Alfred Ely Beach

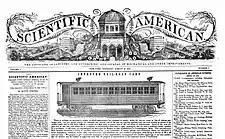
"Scientific American" in 1845, a magazine that was a major force for the diffusion of innovations during the 19th century

Alfred Ely Beach (September 1, 1826 – January 1, 1896) was an American inventor, entrepreneur, publisher, and patent lawyer, born in Springfield, Massachusetts. He is known for his design of the earliest predecessor to the New York City Subway, the Beach Pneumatic Transit, which became the first subway in America. He was an early owner and cofounder of "Scientific American" and Munn & Co., the country's leading patent agency, and helped secure patents for Thomas Edison, Alexander Graham Bell, Cornelius Vanderbilt, and other innovators. A member of the Union League of New York, he also invented a typewriter for the blind and a system for heating water with solar power.